Antelope School

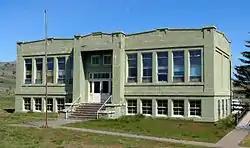
The school's exterior in 2012

Antelope School is an historic building in Antelope, Oregon. Completed in 1924, the school is listed on the National Register of Historic Places.